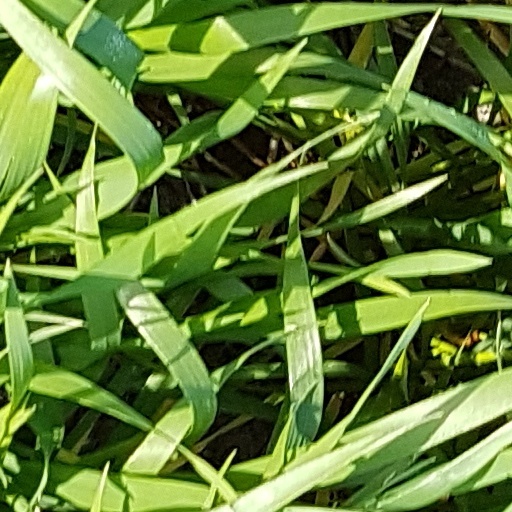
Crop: wheat